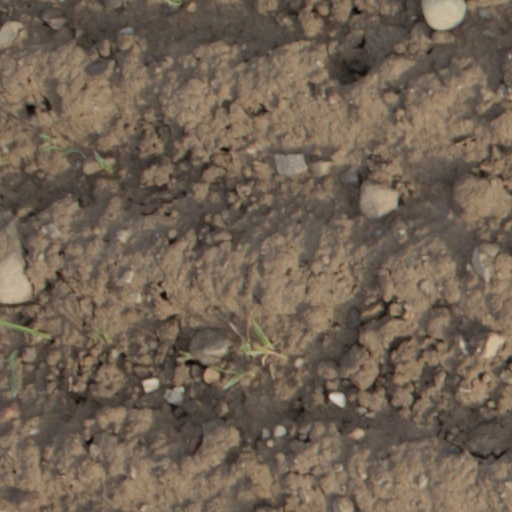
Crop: wheat